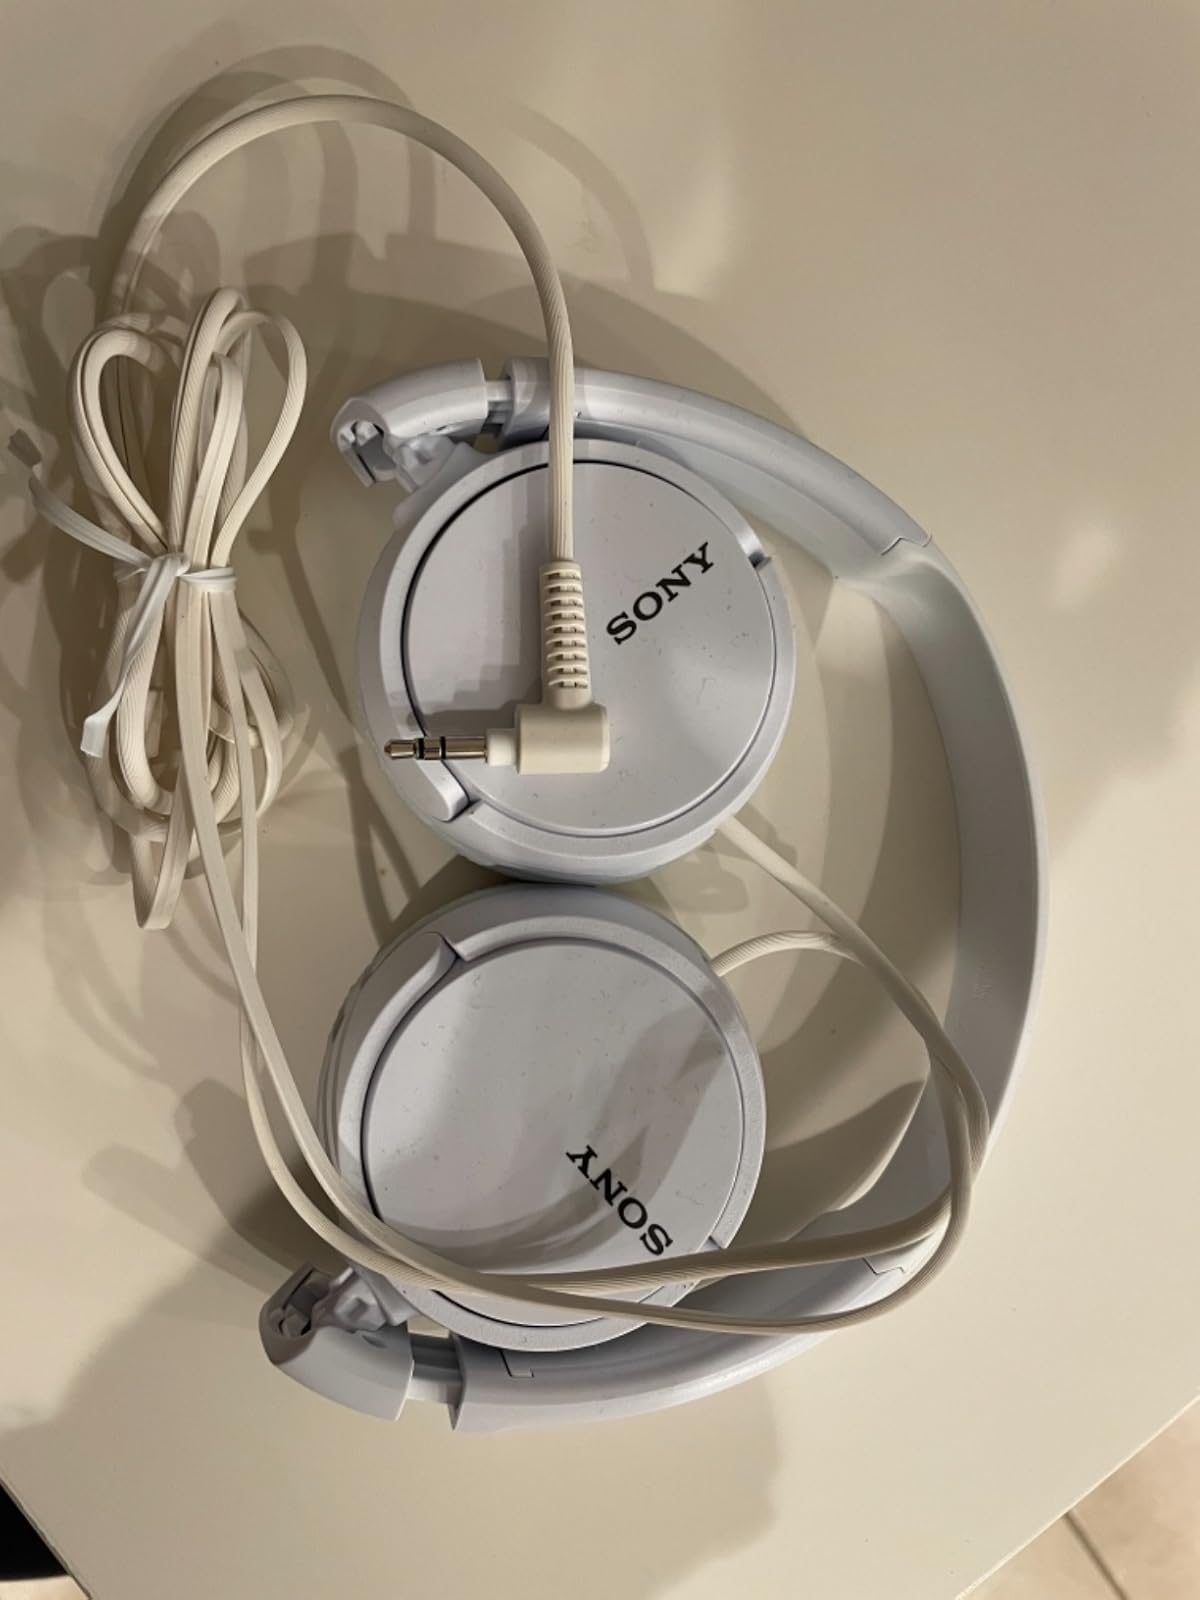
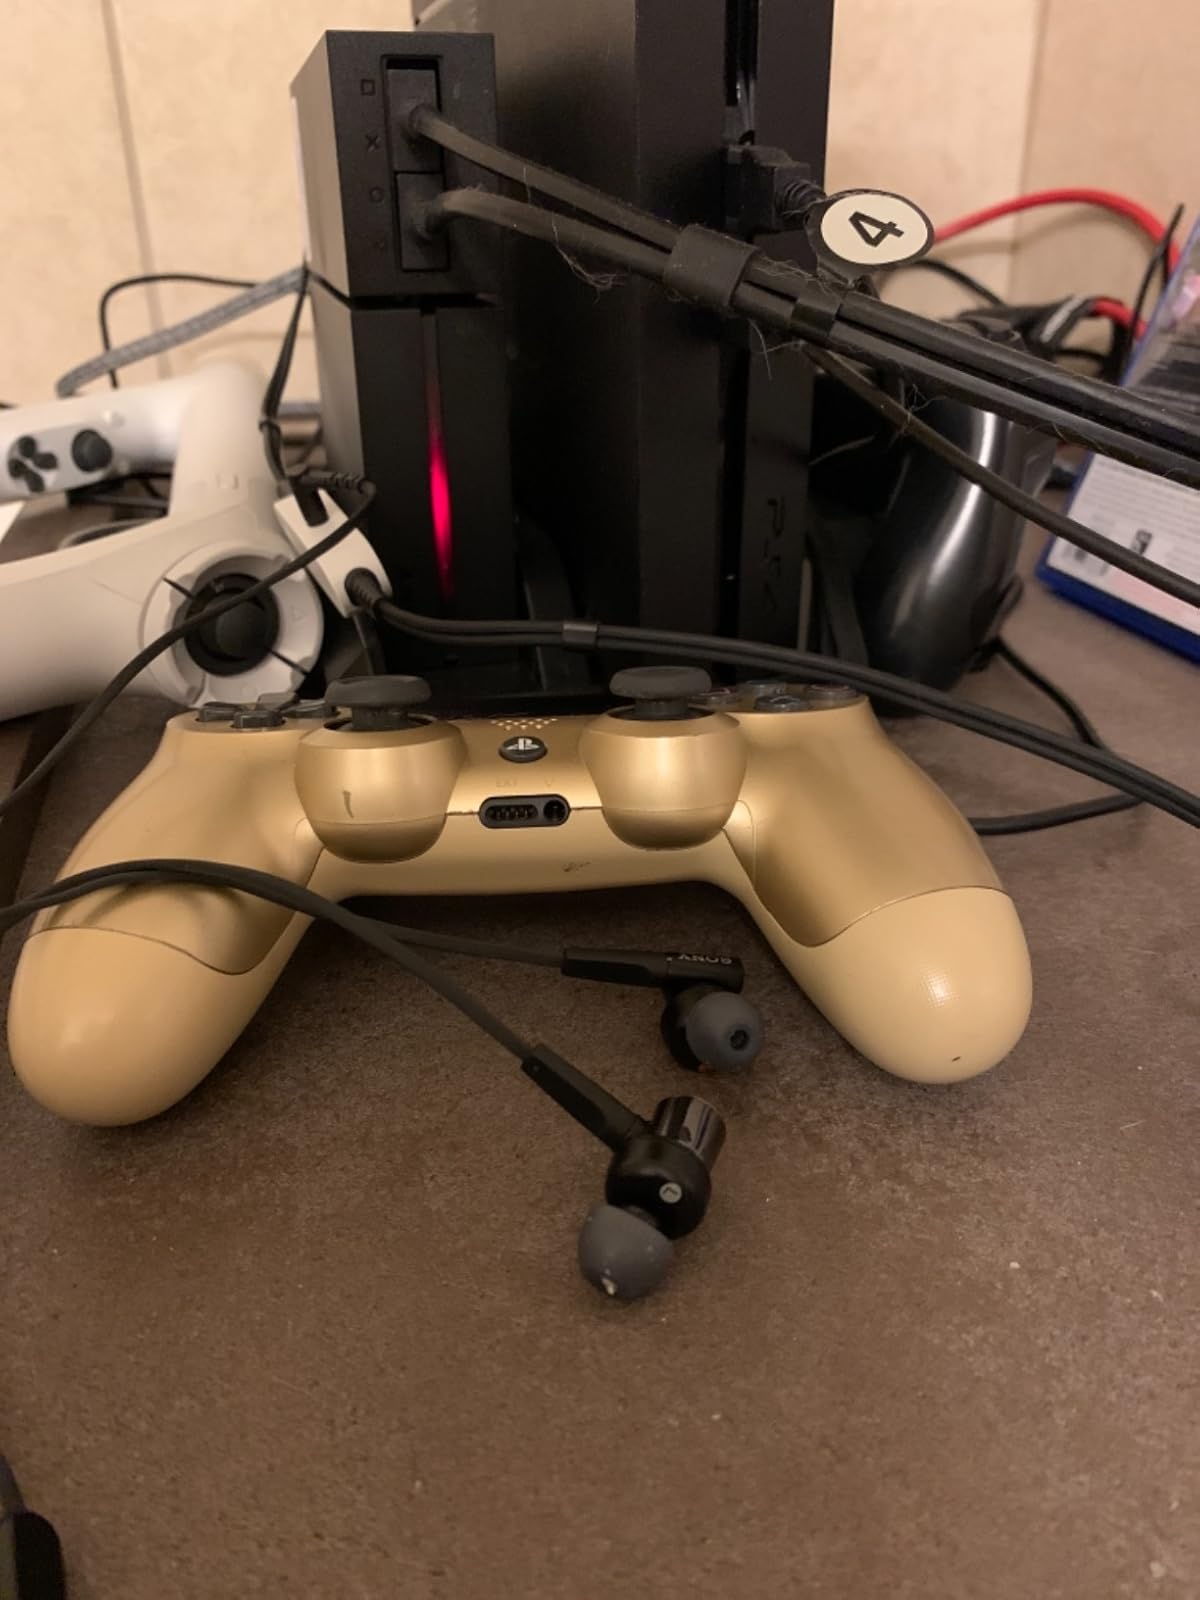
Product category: headphones
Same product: no